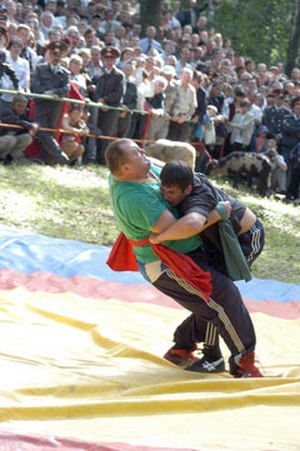
Sabantuy / Traditioner / Köräş
Tatarça köräş, tatarisk brydning.
Sabantuy er en tatarisk og Idel-Uralsk sommerfest, som stammer fra den volgabulgarske periode. Oprindelig var Sabantuy en fest for befolkningen i landområderne, men senere blev den til en national helligdag, og nu fejres den overalt i byerne. I 2006 blev Kazans Sabantuy fejret den 24. juni.